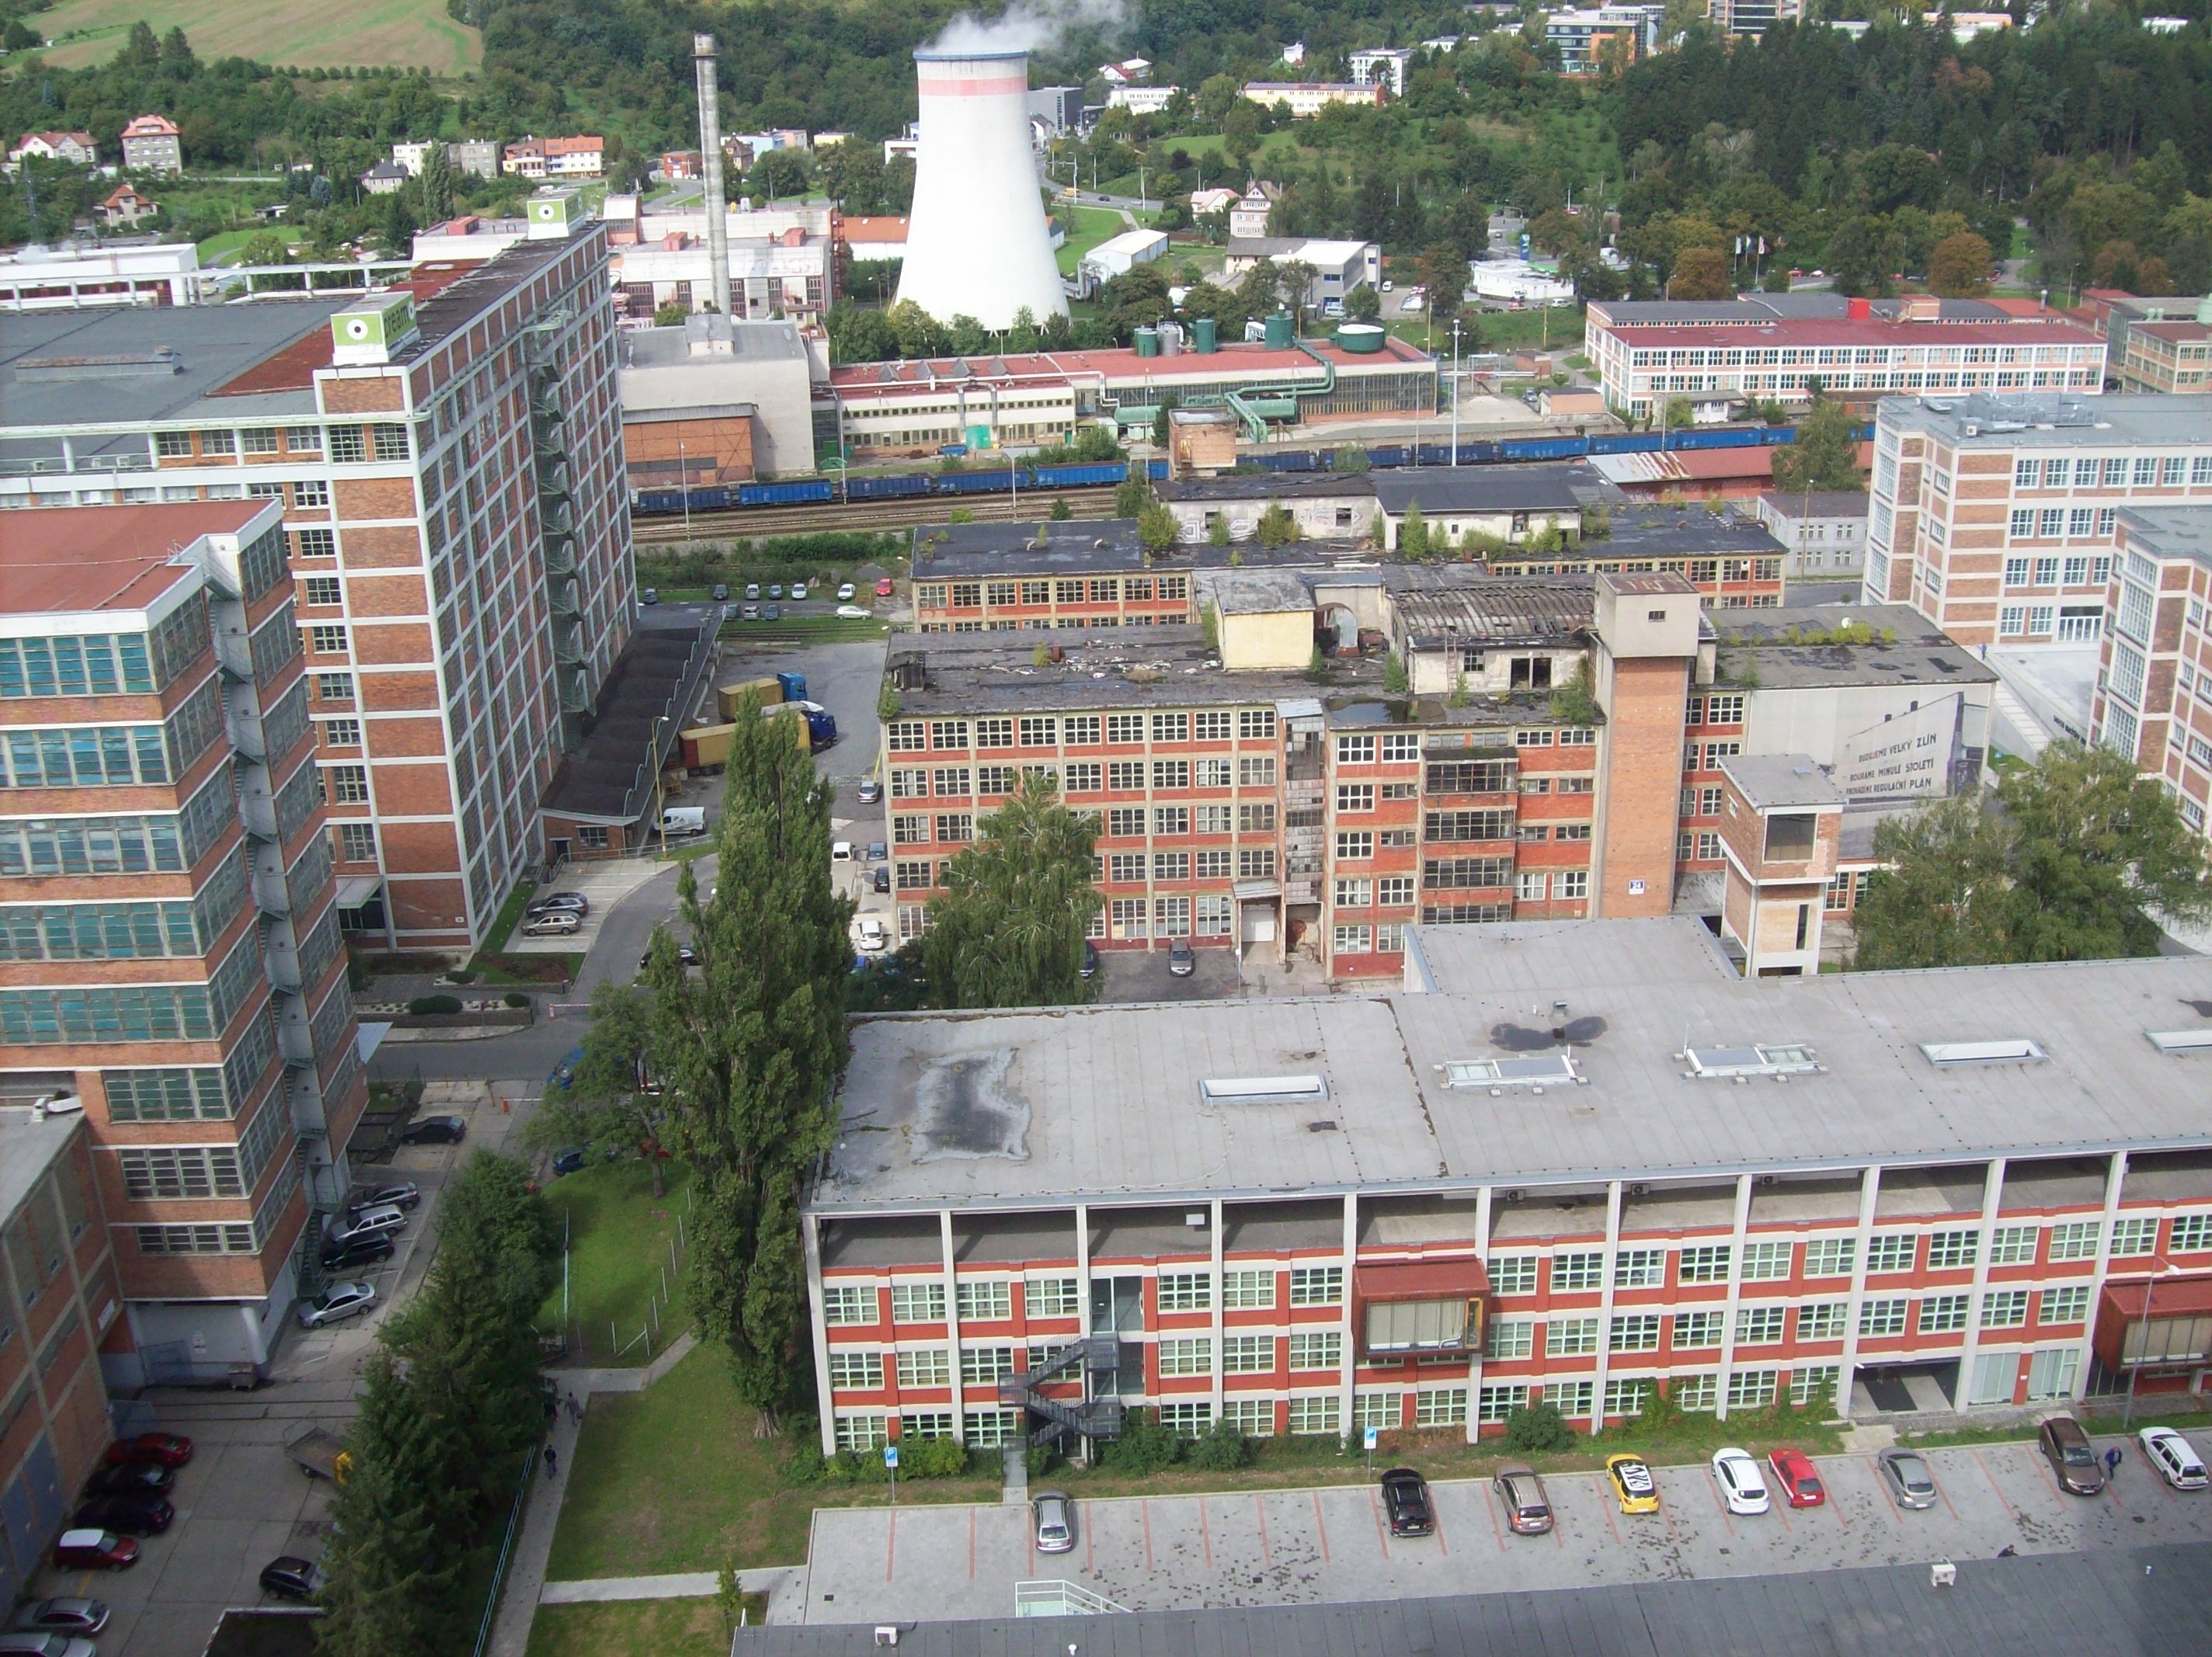
architecture, skyline, roof, building, city, cityscape, downtown, suburb, shine, plaza, facade, apartment, tower block, decaying, grounds, metropolis, condominium, neighbourhood, real estate, bird's eye view, aerial photography, urban area, urban design, residential area, metropolitan area, mixed use